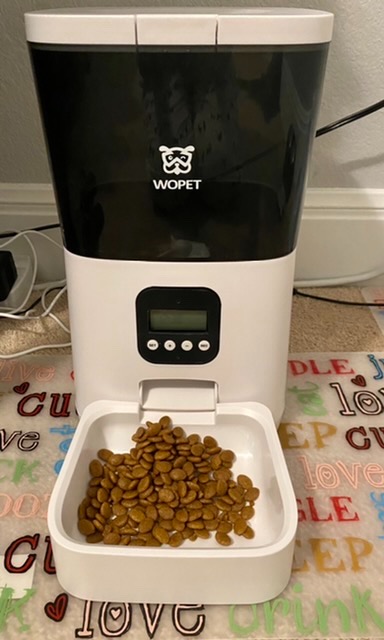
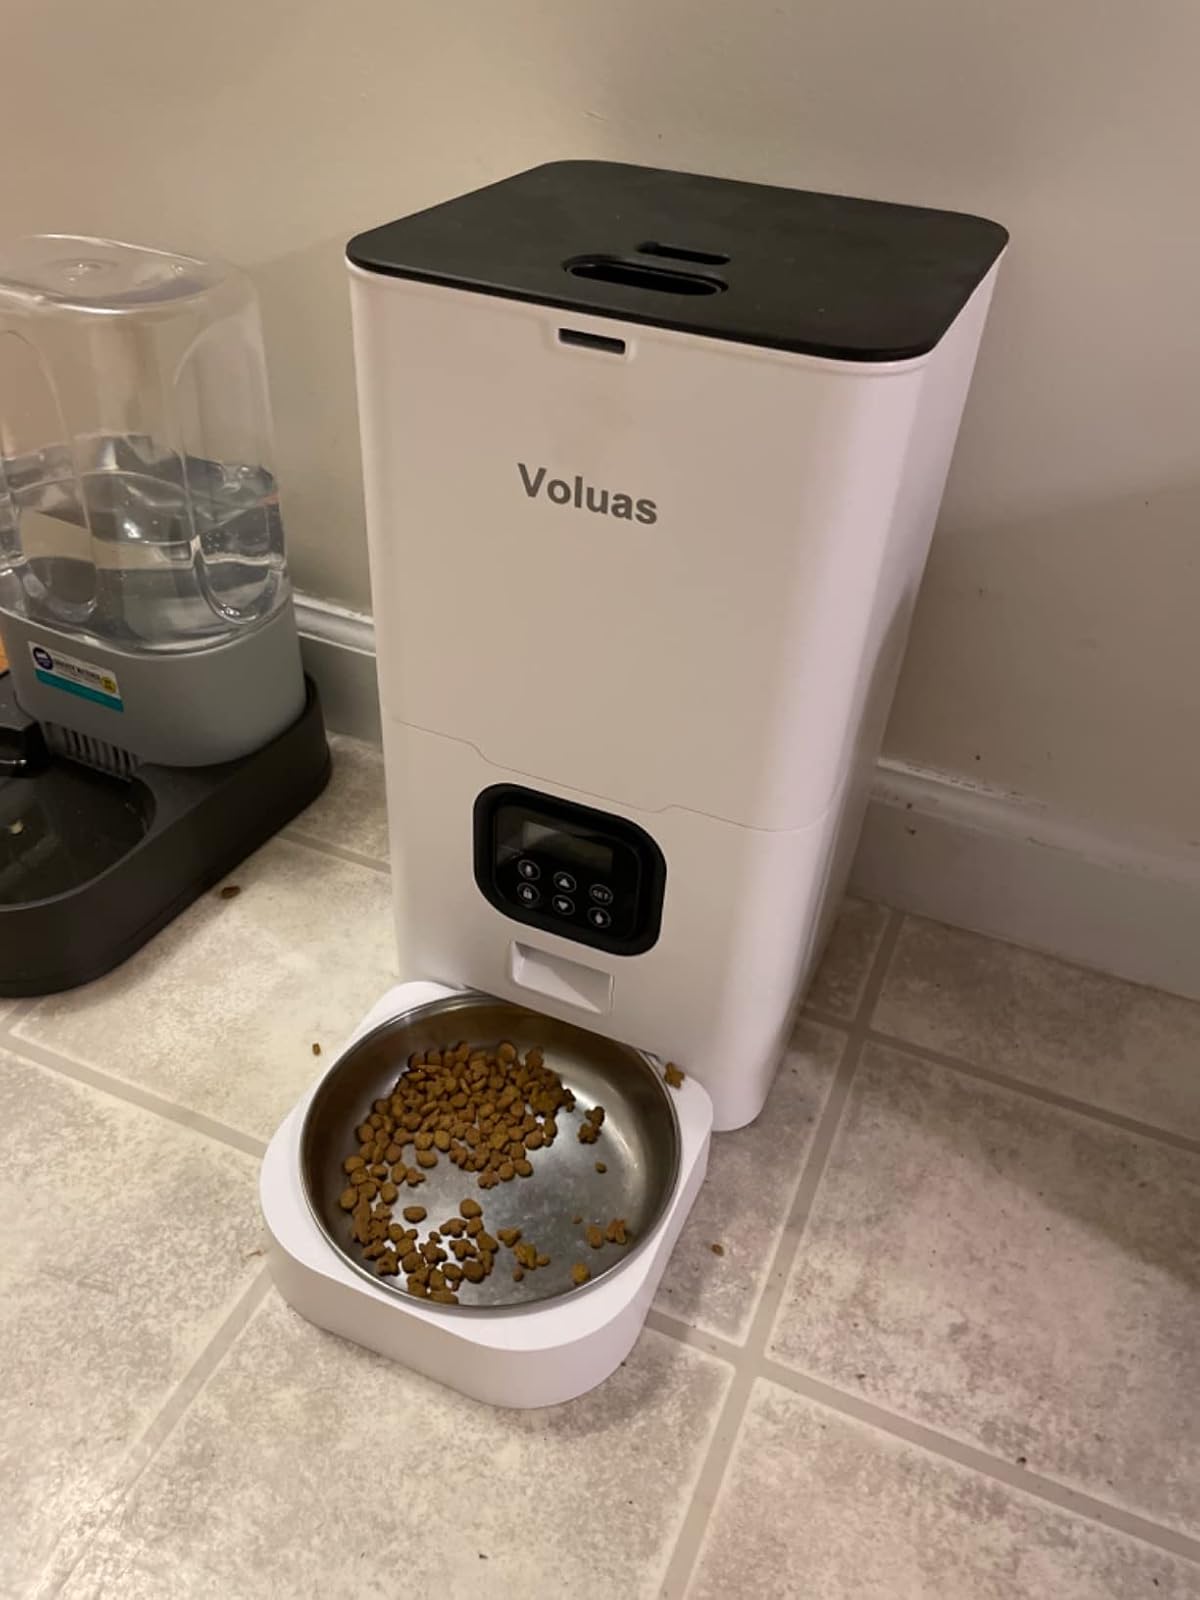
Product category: items_feeder
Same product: no